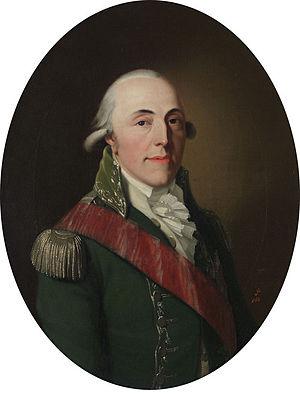
Alexis-Frédéric-Christian est prince d'Anhalt-Bernbourg de 1796 à 1807, puis duc jusqu'à sa mort.